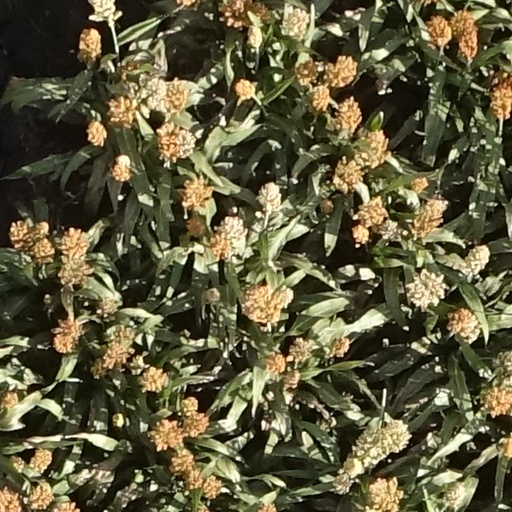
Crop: sorghum